California Highway Patrol

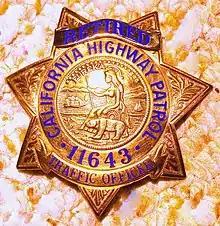
CHP badge; this is for retired officer #11643. Active duty badges are exactly the same, with the "Retired" banner not applied.

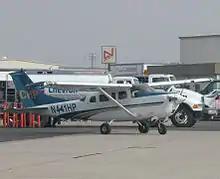
A CHP Cessna 206 prepares to depart Meadows Field Airport, Bakersfield

Since its inception in 1929, 233 officers have died in the line of duty. The top three frequent causes of line of duty deaths to date are (in order of cause): Automobile/Motorcycle Accidents, Gunfire, and Vehicular Assault (i.e., struck by drunk driver, reckless driving, or hearing and/or visually impaired drivers). 1964 was the deadliest year, in which eight officers died in the line of duty; 1970 and 1978 were the second deadliest years, in which seven officers died in the line of duty.